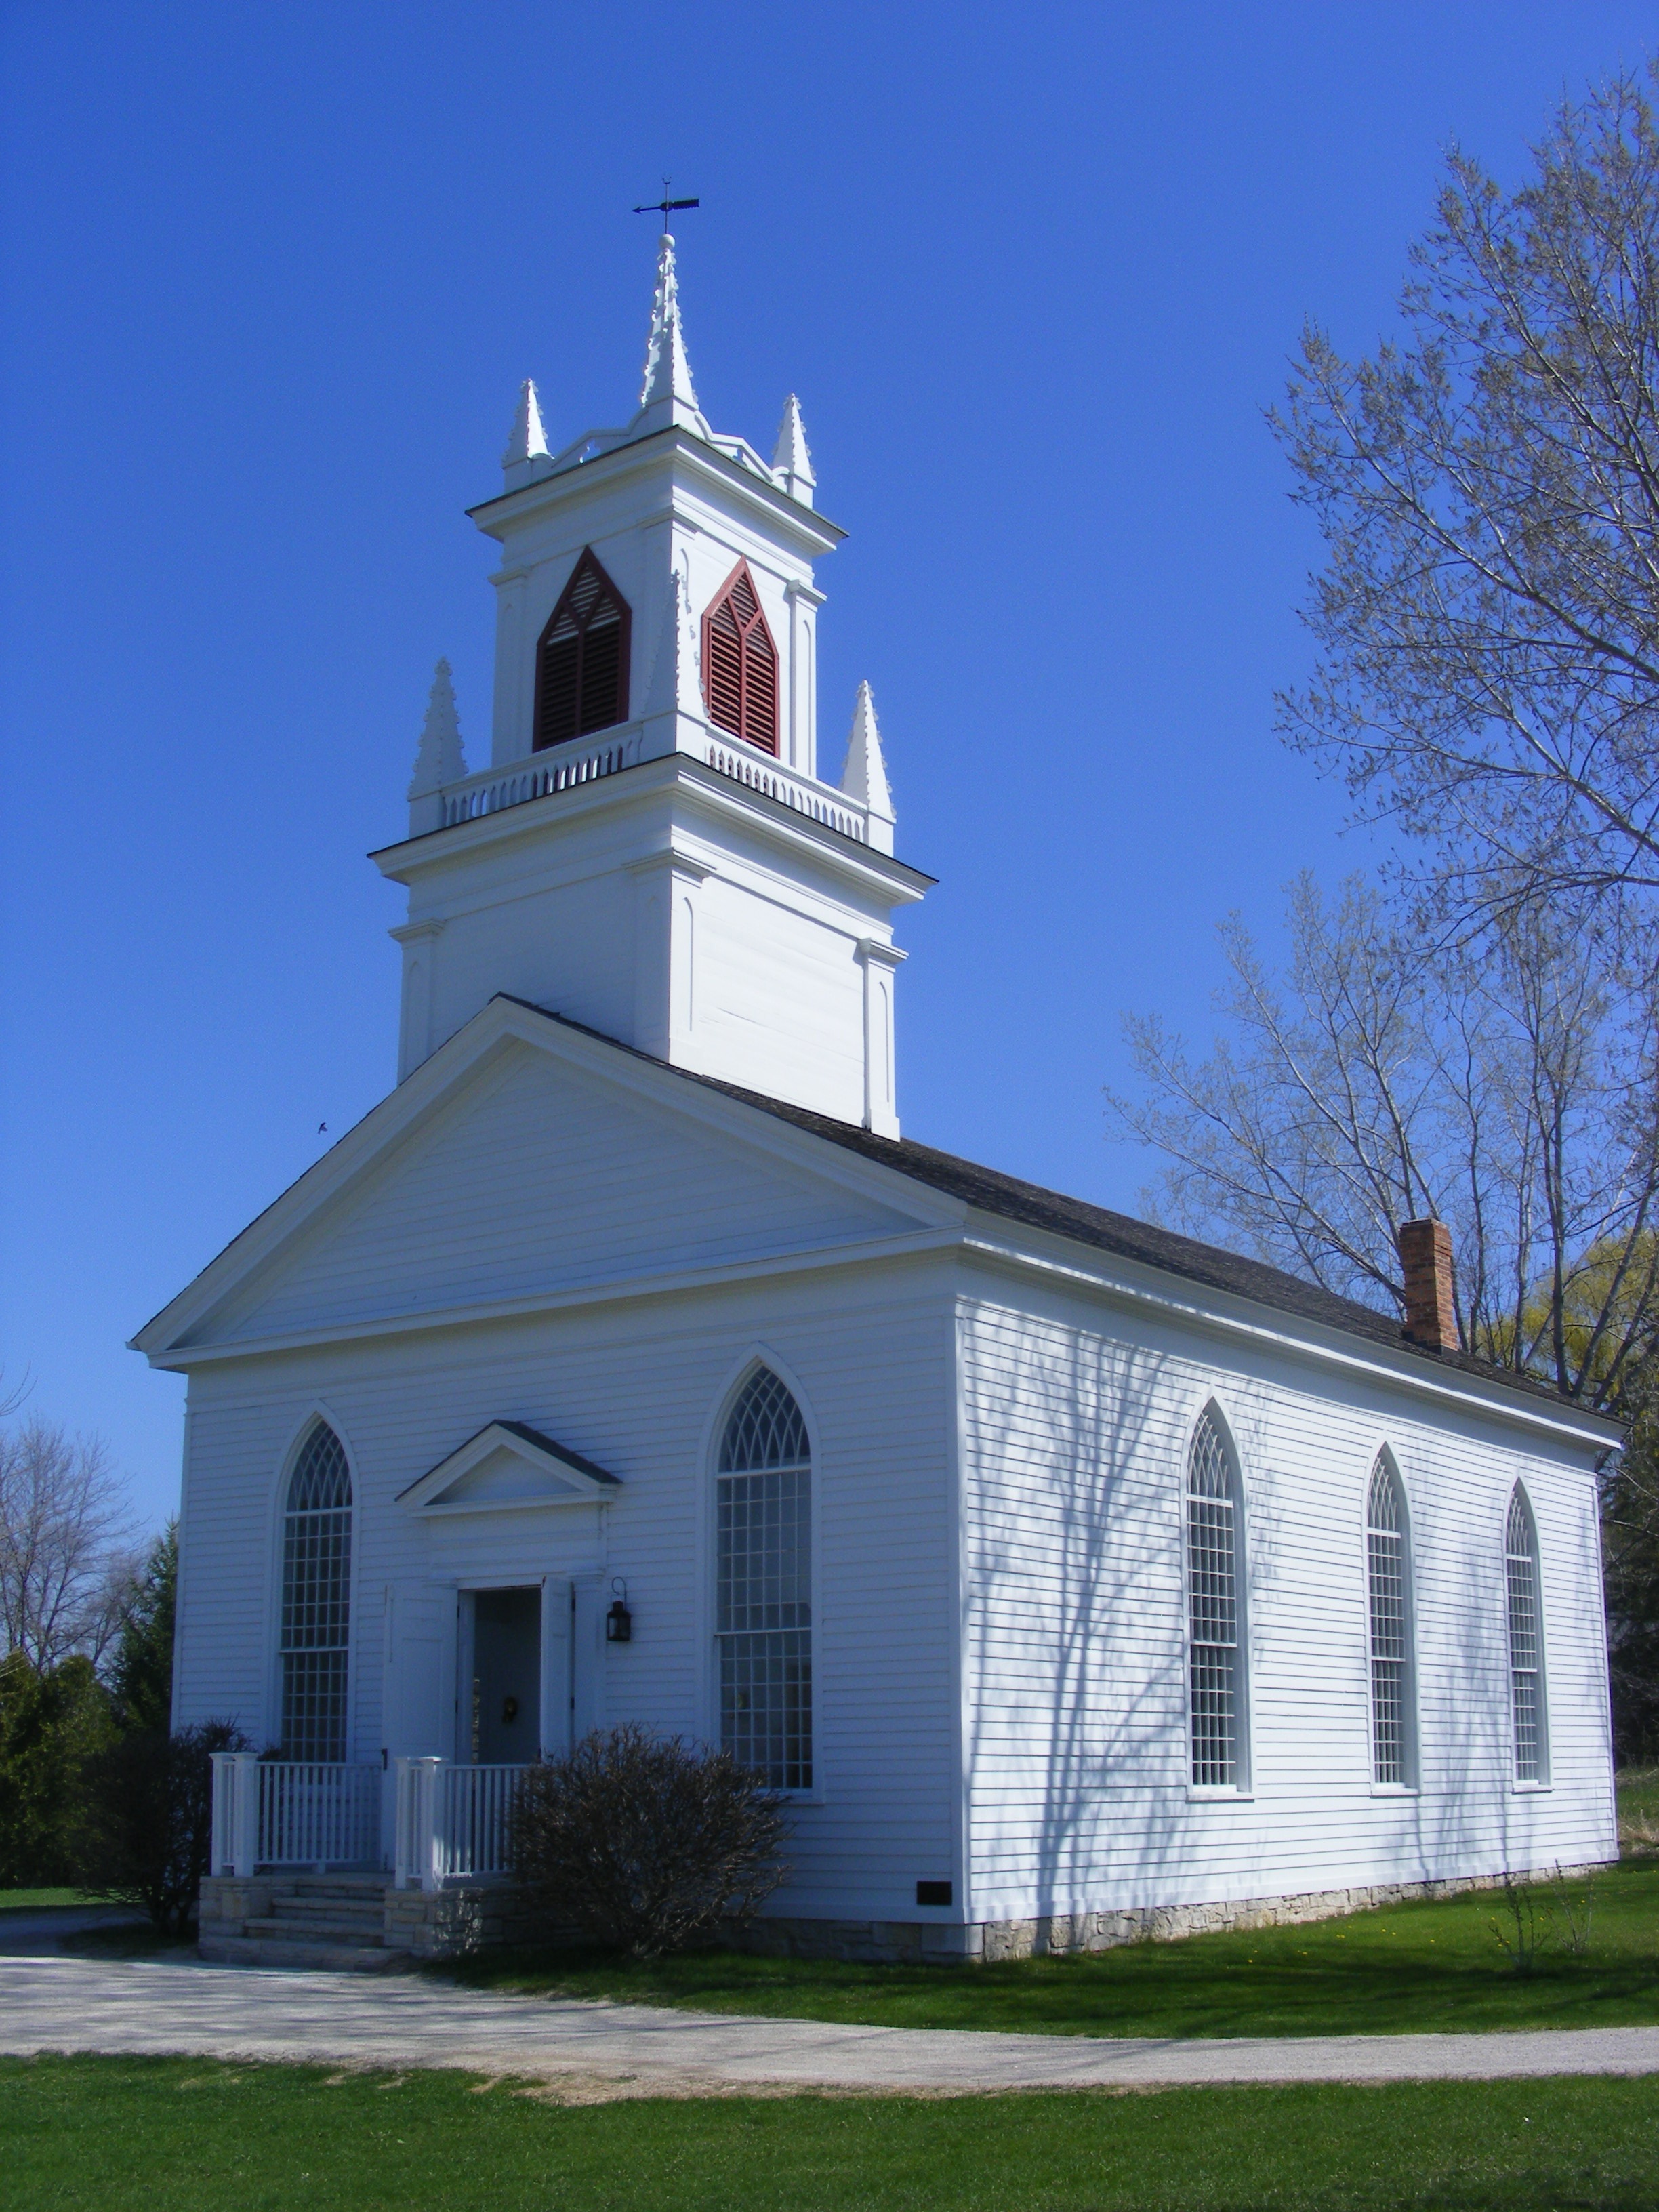
building, tower, religion, church, chapel, place of worship, bell tower, steeple, monastery, spanish missions in california